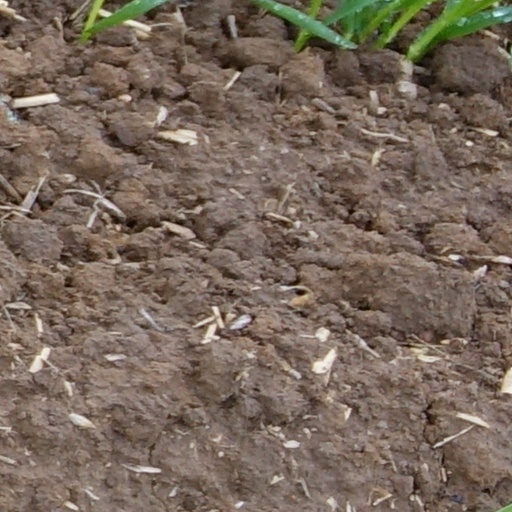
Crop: wheat